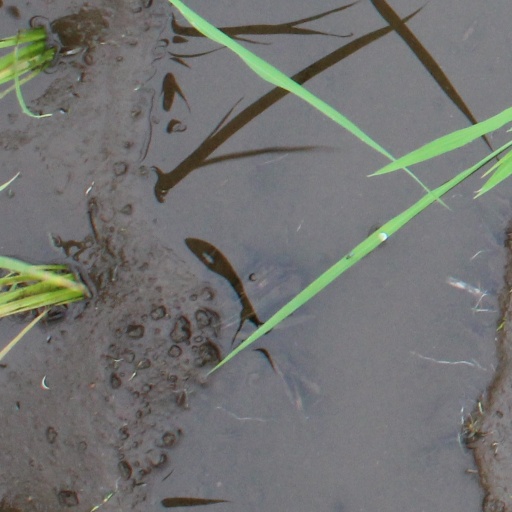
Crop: rice